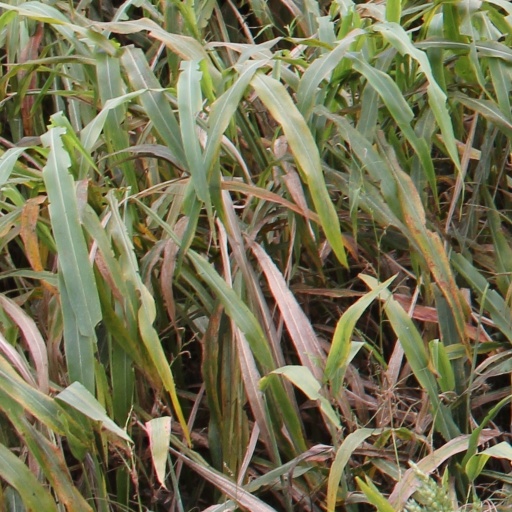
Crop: sorghum